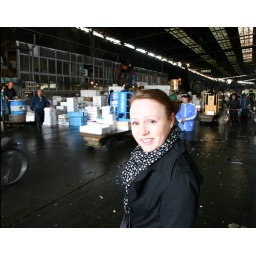
Sam in Tsukiji fish market